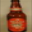
Label: bottle